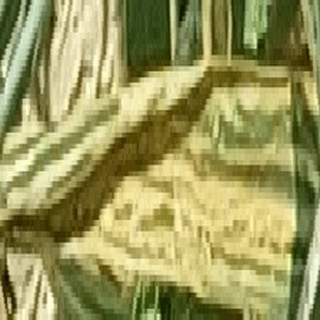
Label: wheat_yellow_rust